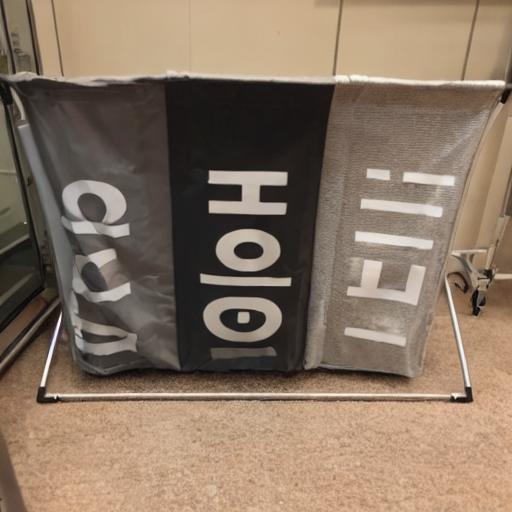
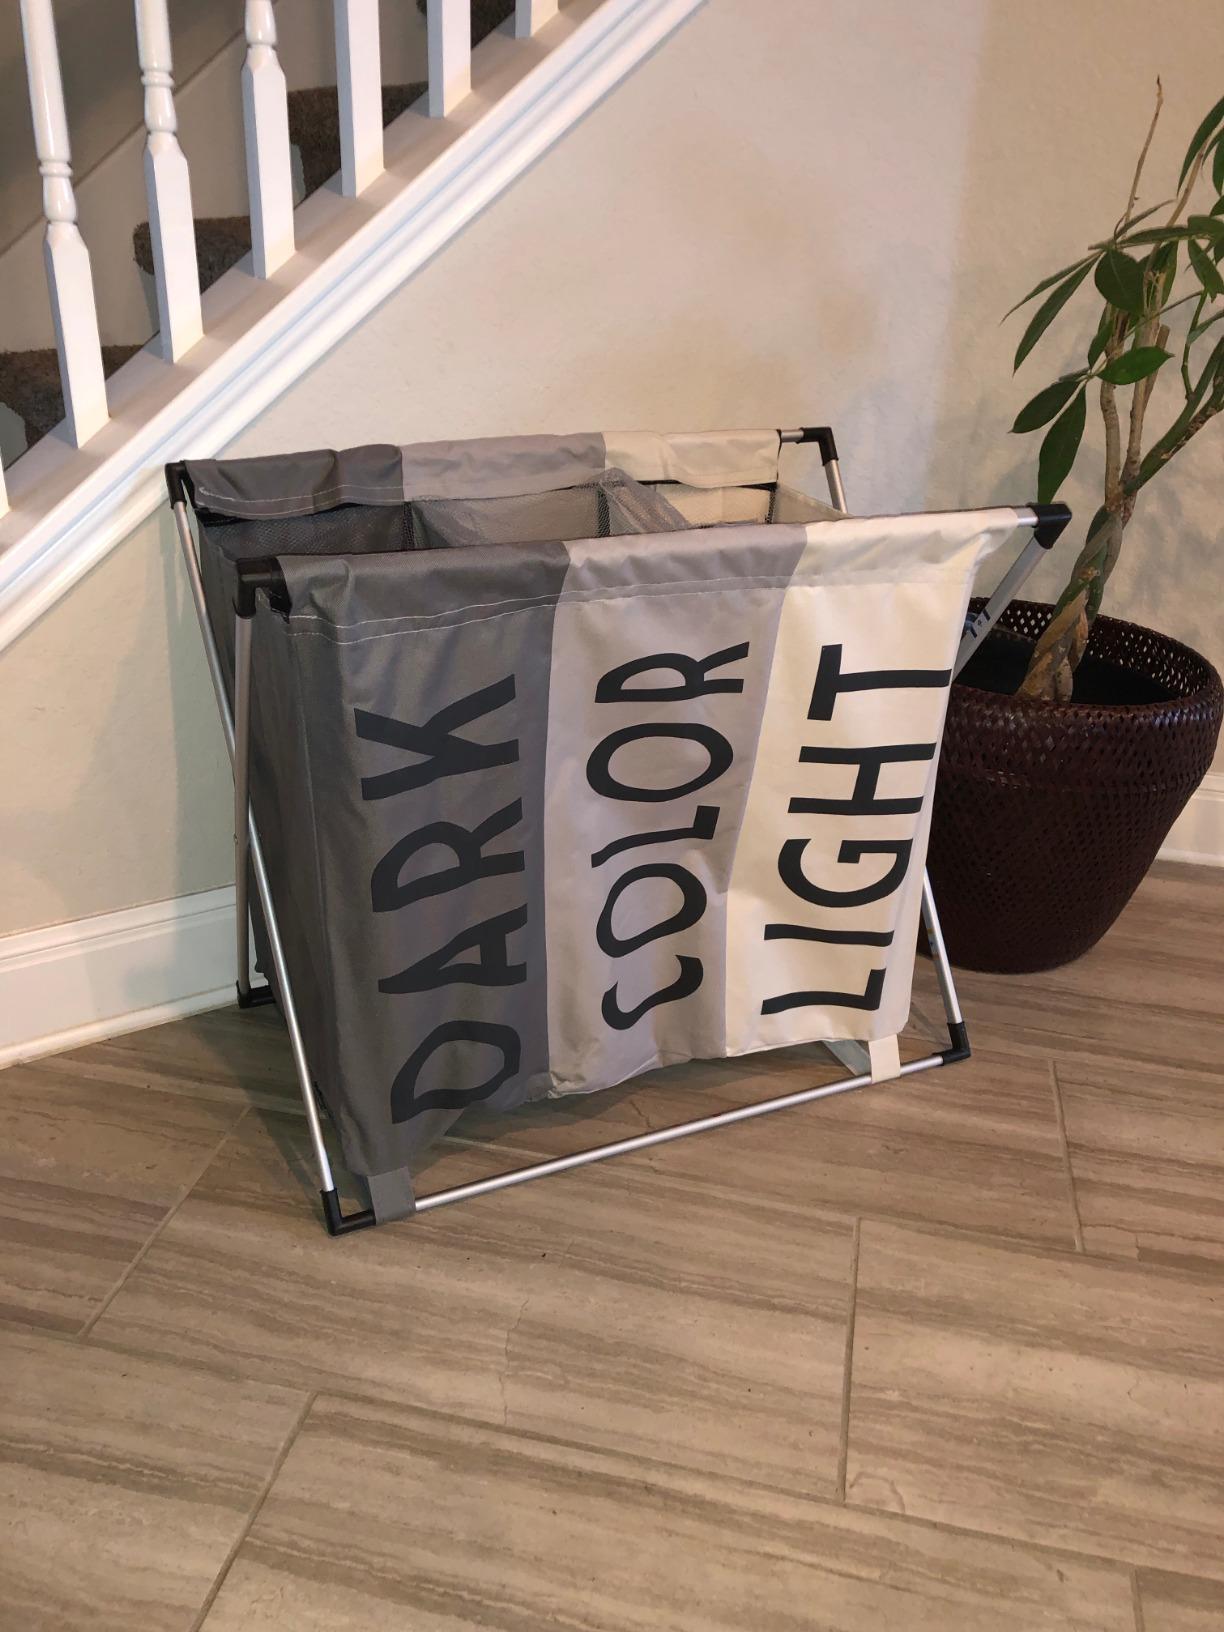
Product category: items_hamper
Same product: no